Male Companion

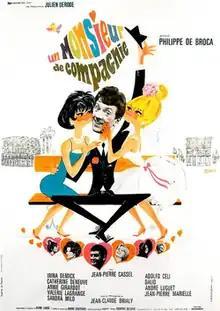
French theatrical release poster

Male Companion is a 1964 comedy film written and directed by Philippe de Broca, based on the 1961 novel "Gentleman in Waiting" by André Couteaux. The film stars Jean-Pierre Cassel.